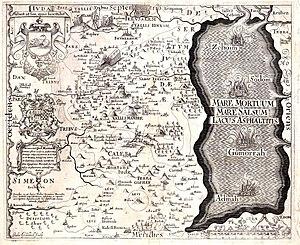
Tribu de Judah dans la Terre promise
Thomas Fuller est un homme d’église et historien anglais, grand partisan de l'État de droit / rule of law qui consiste à placer toute personne - y compris le roi, sous la prééminence de la loi.
La Tribu de Juda est une des douze tribus d'Israël citées dans la Bible. Cette Tribu descend de Juda, le fils de Jacob et Léa. C'est de cette Tribu que sont issus les rois de Juda, de la lignée de David et sera issu le Messie selon la tradition biblique et, ultérieurement, la parenté charnelle de Jésus-Christ, selon la tradition chrétienne.